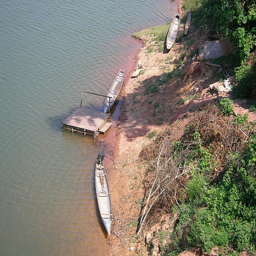
Some small canoe boats parked near the waters edge.
Three  canoes sitting on the edge of a water bank.
A riverbank with a small dock and beached dugout style canoes.
a number of small boats in a body of water
Kayaks on the shore around a wooden dock.